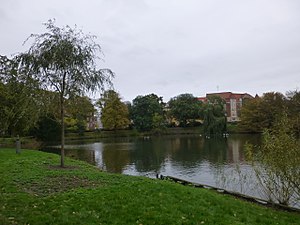
Kildevældsparken
Parti fra Kildevældsparken.
Kildevældsparken er en park mellem Vognmandsmarken/Bellmansgade og Borgervænget på Ydre Østerbro i København.